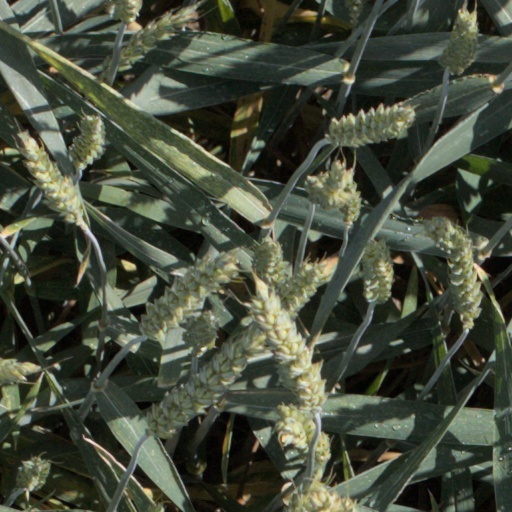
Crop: wheat